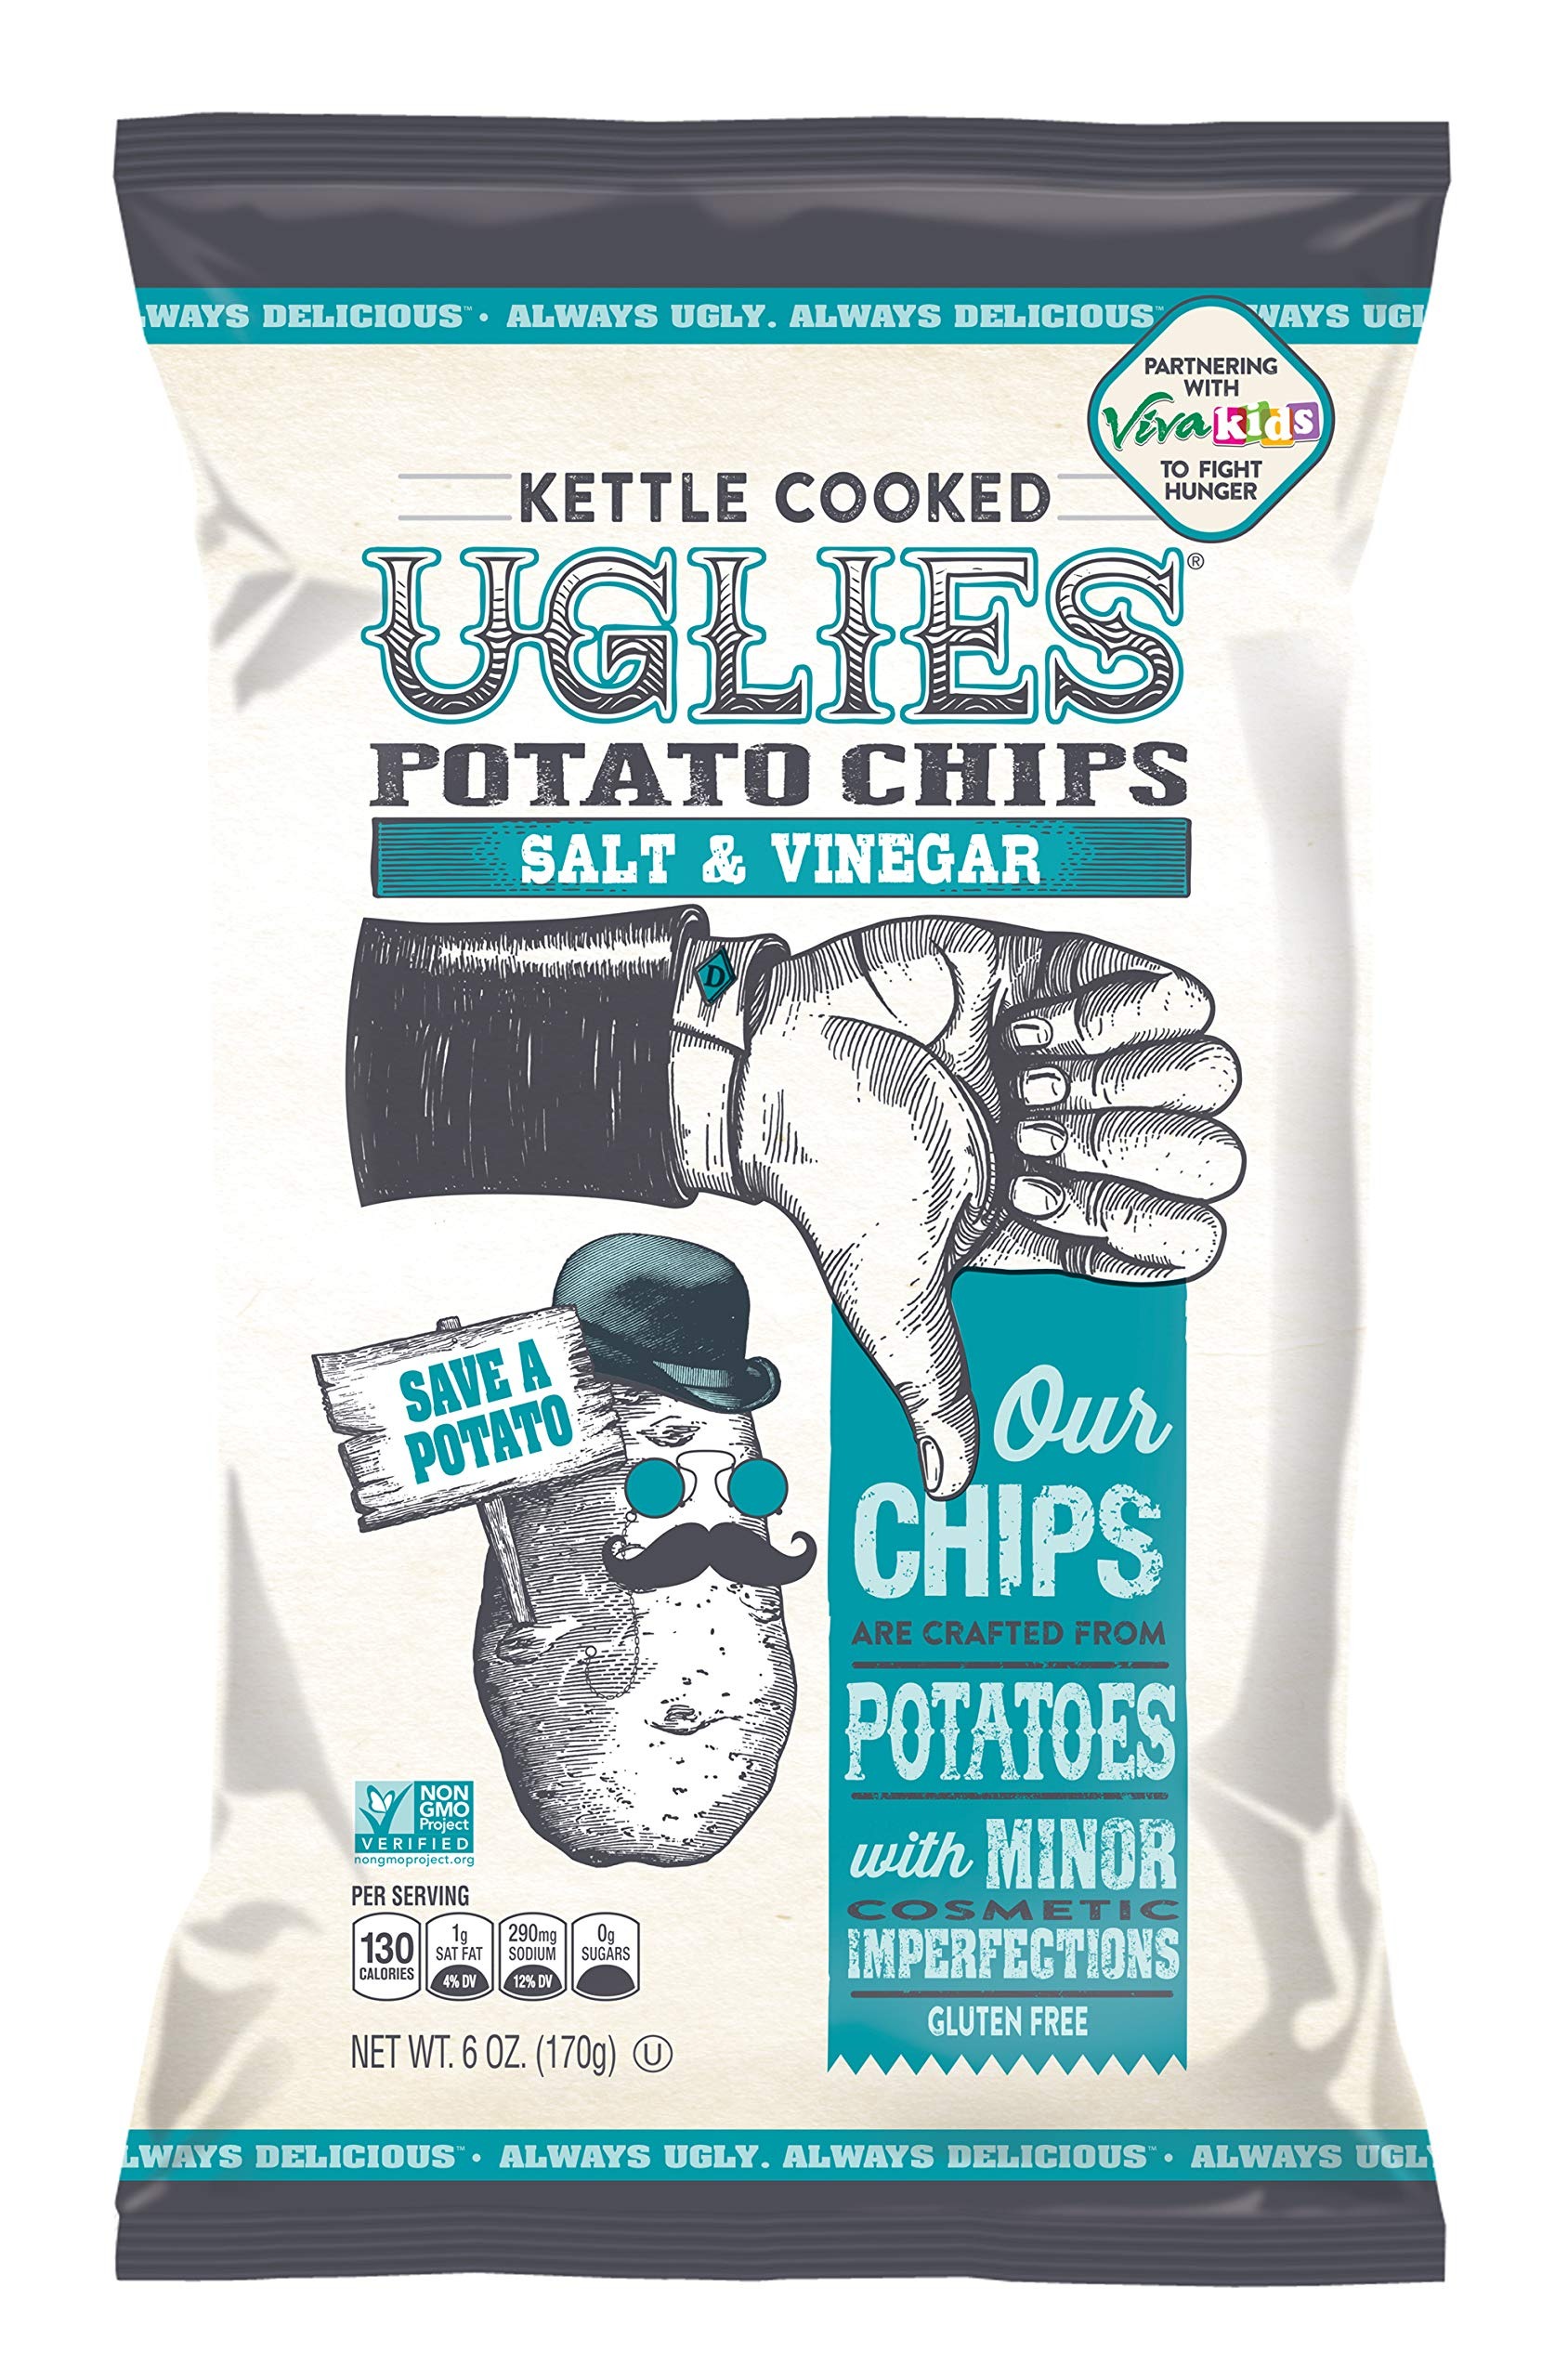
Item Name: UGLIES SNACKS Original Salt & Vinegar Potato Chips, 6 OZ
Bullet Point: Potato Chips, Kettle Cooked, Salt & Vinegar
Product Description: Potato Chips And Crisps
Value: 6.0
Unit: Ounce

Price: 4.99